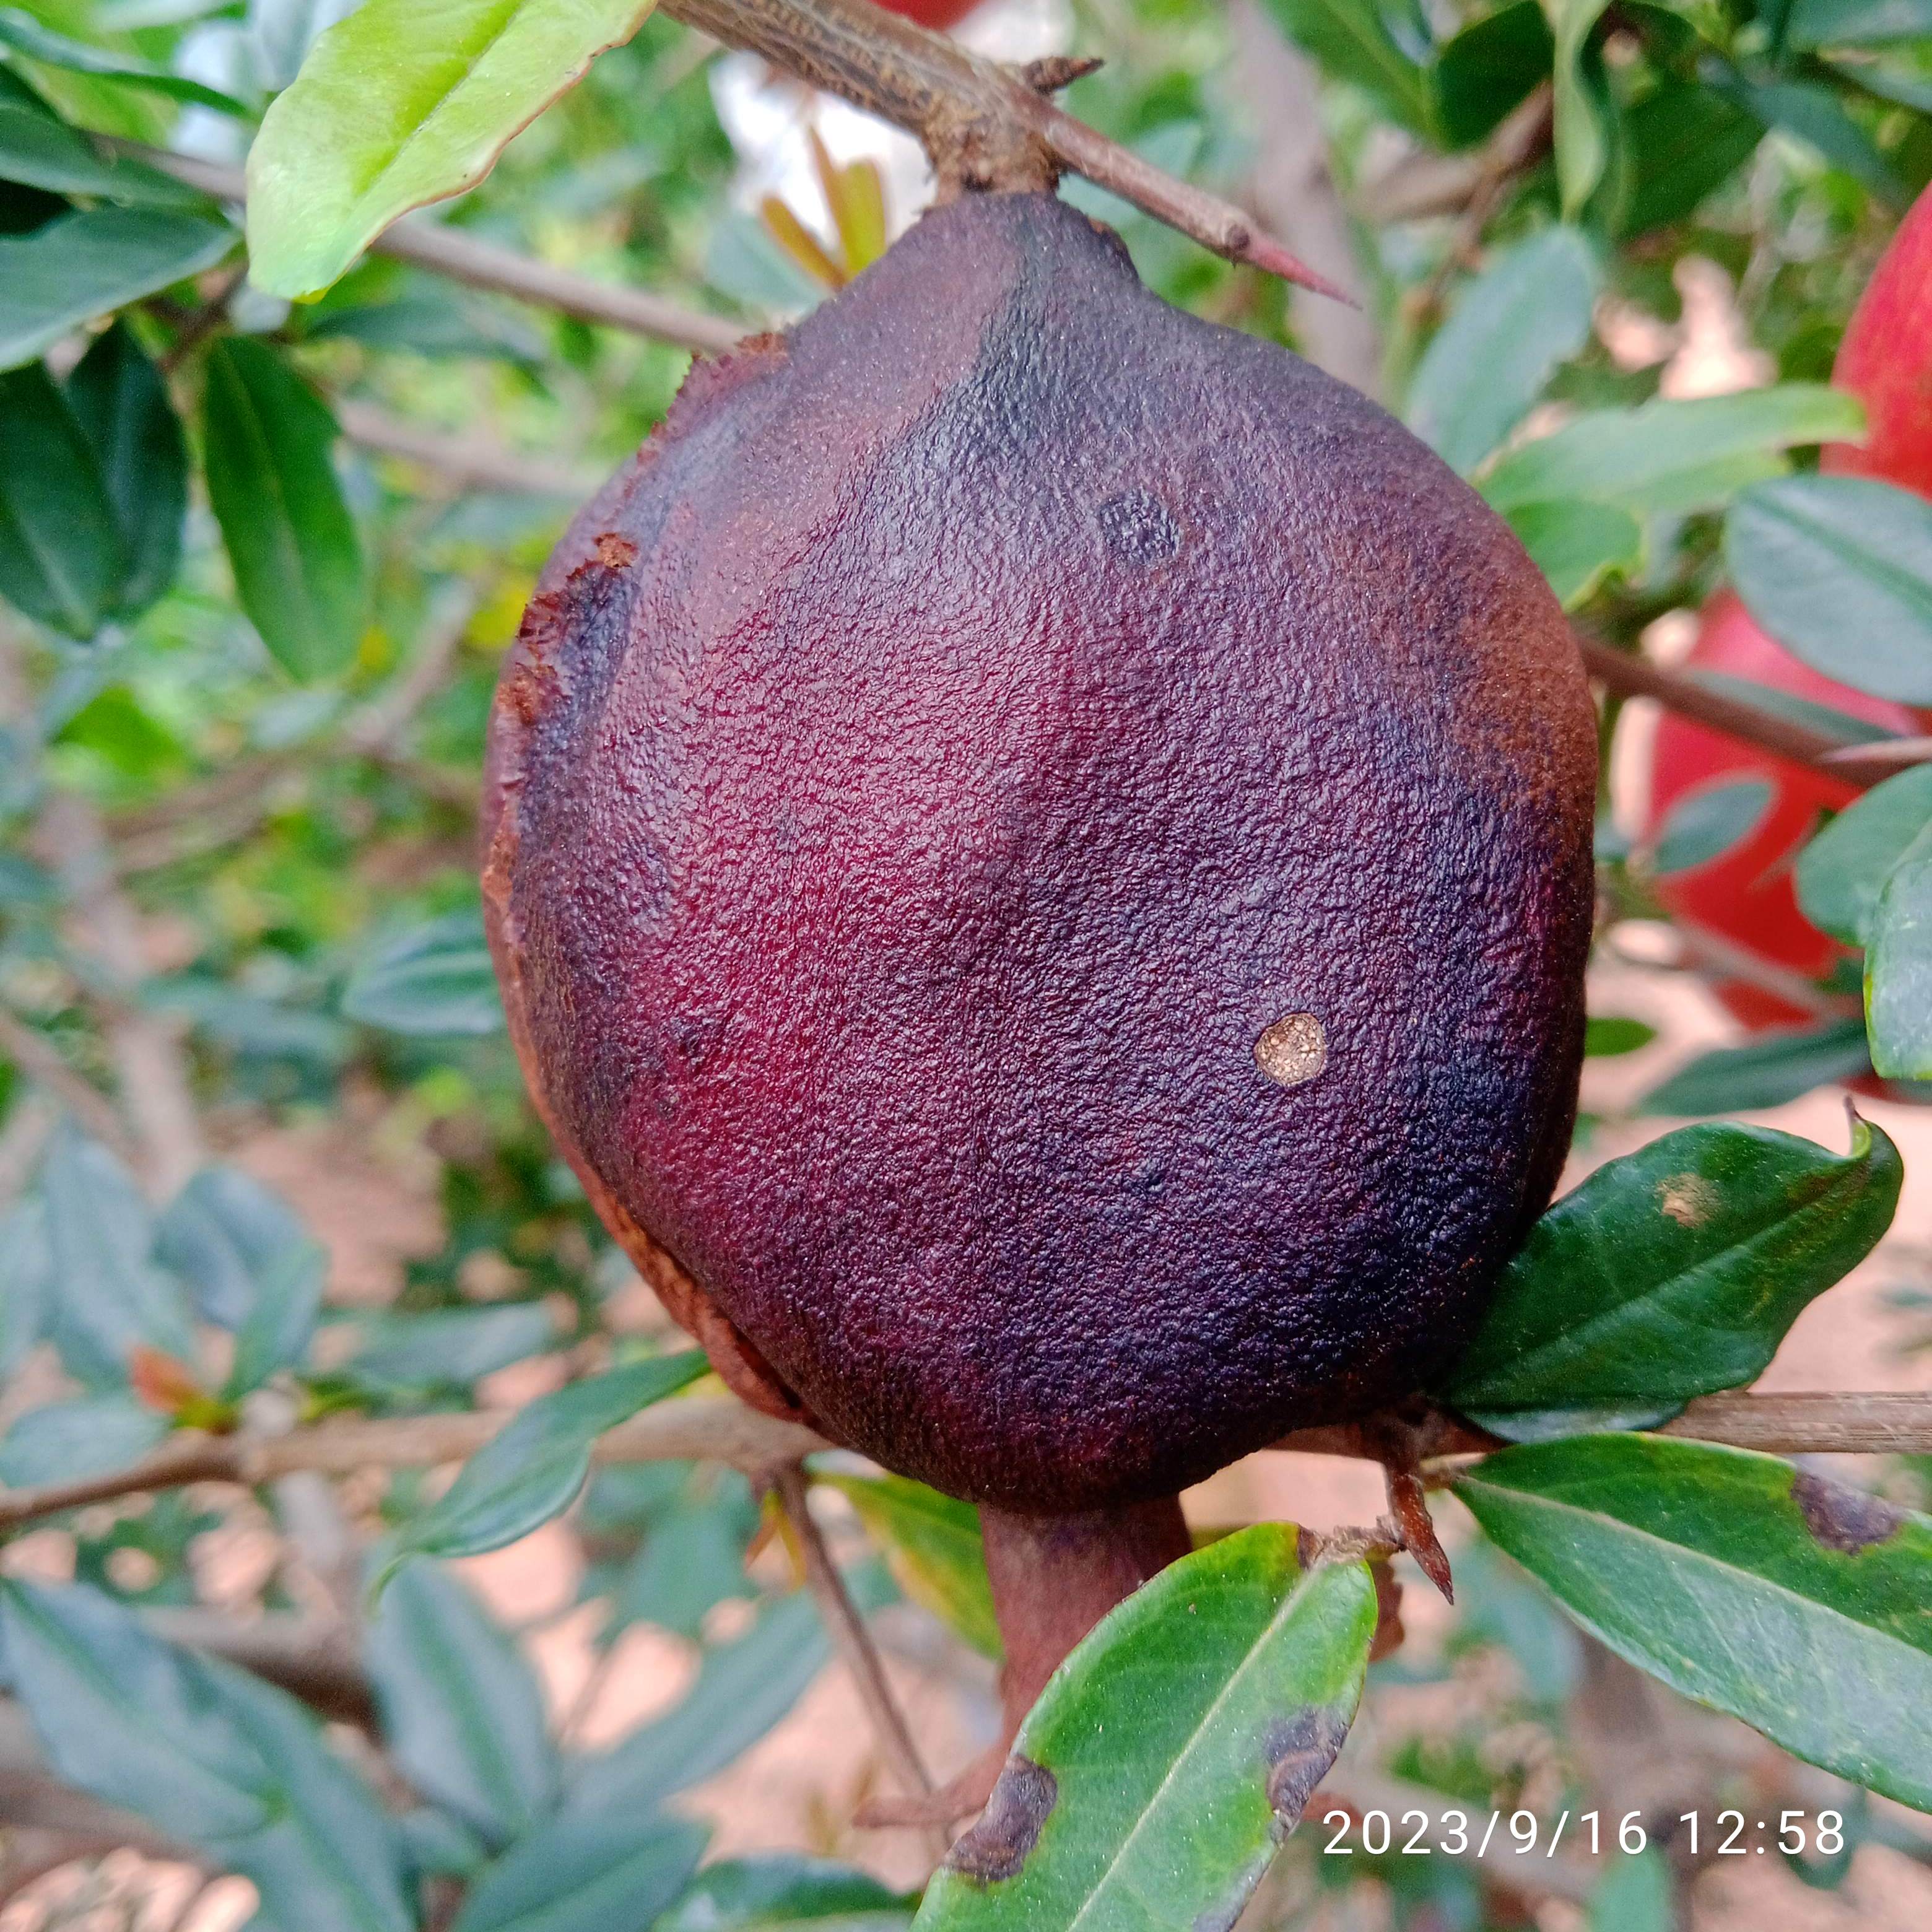
Label: Alternaria